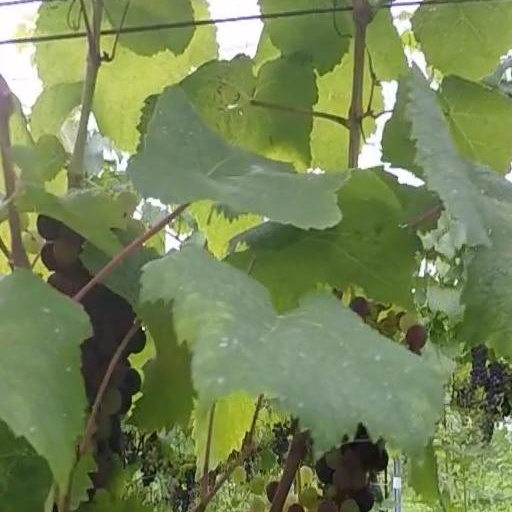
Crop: grape